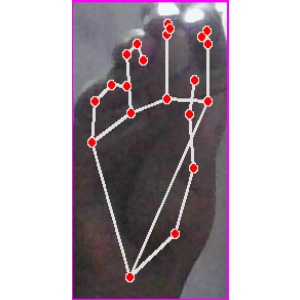
अक्षर: ङ